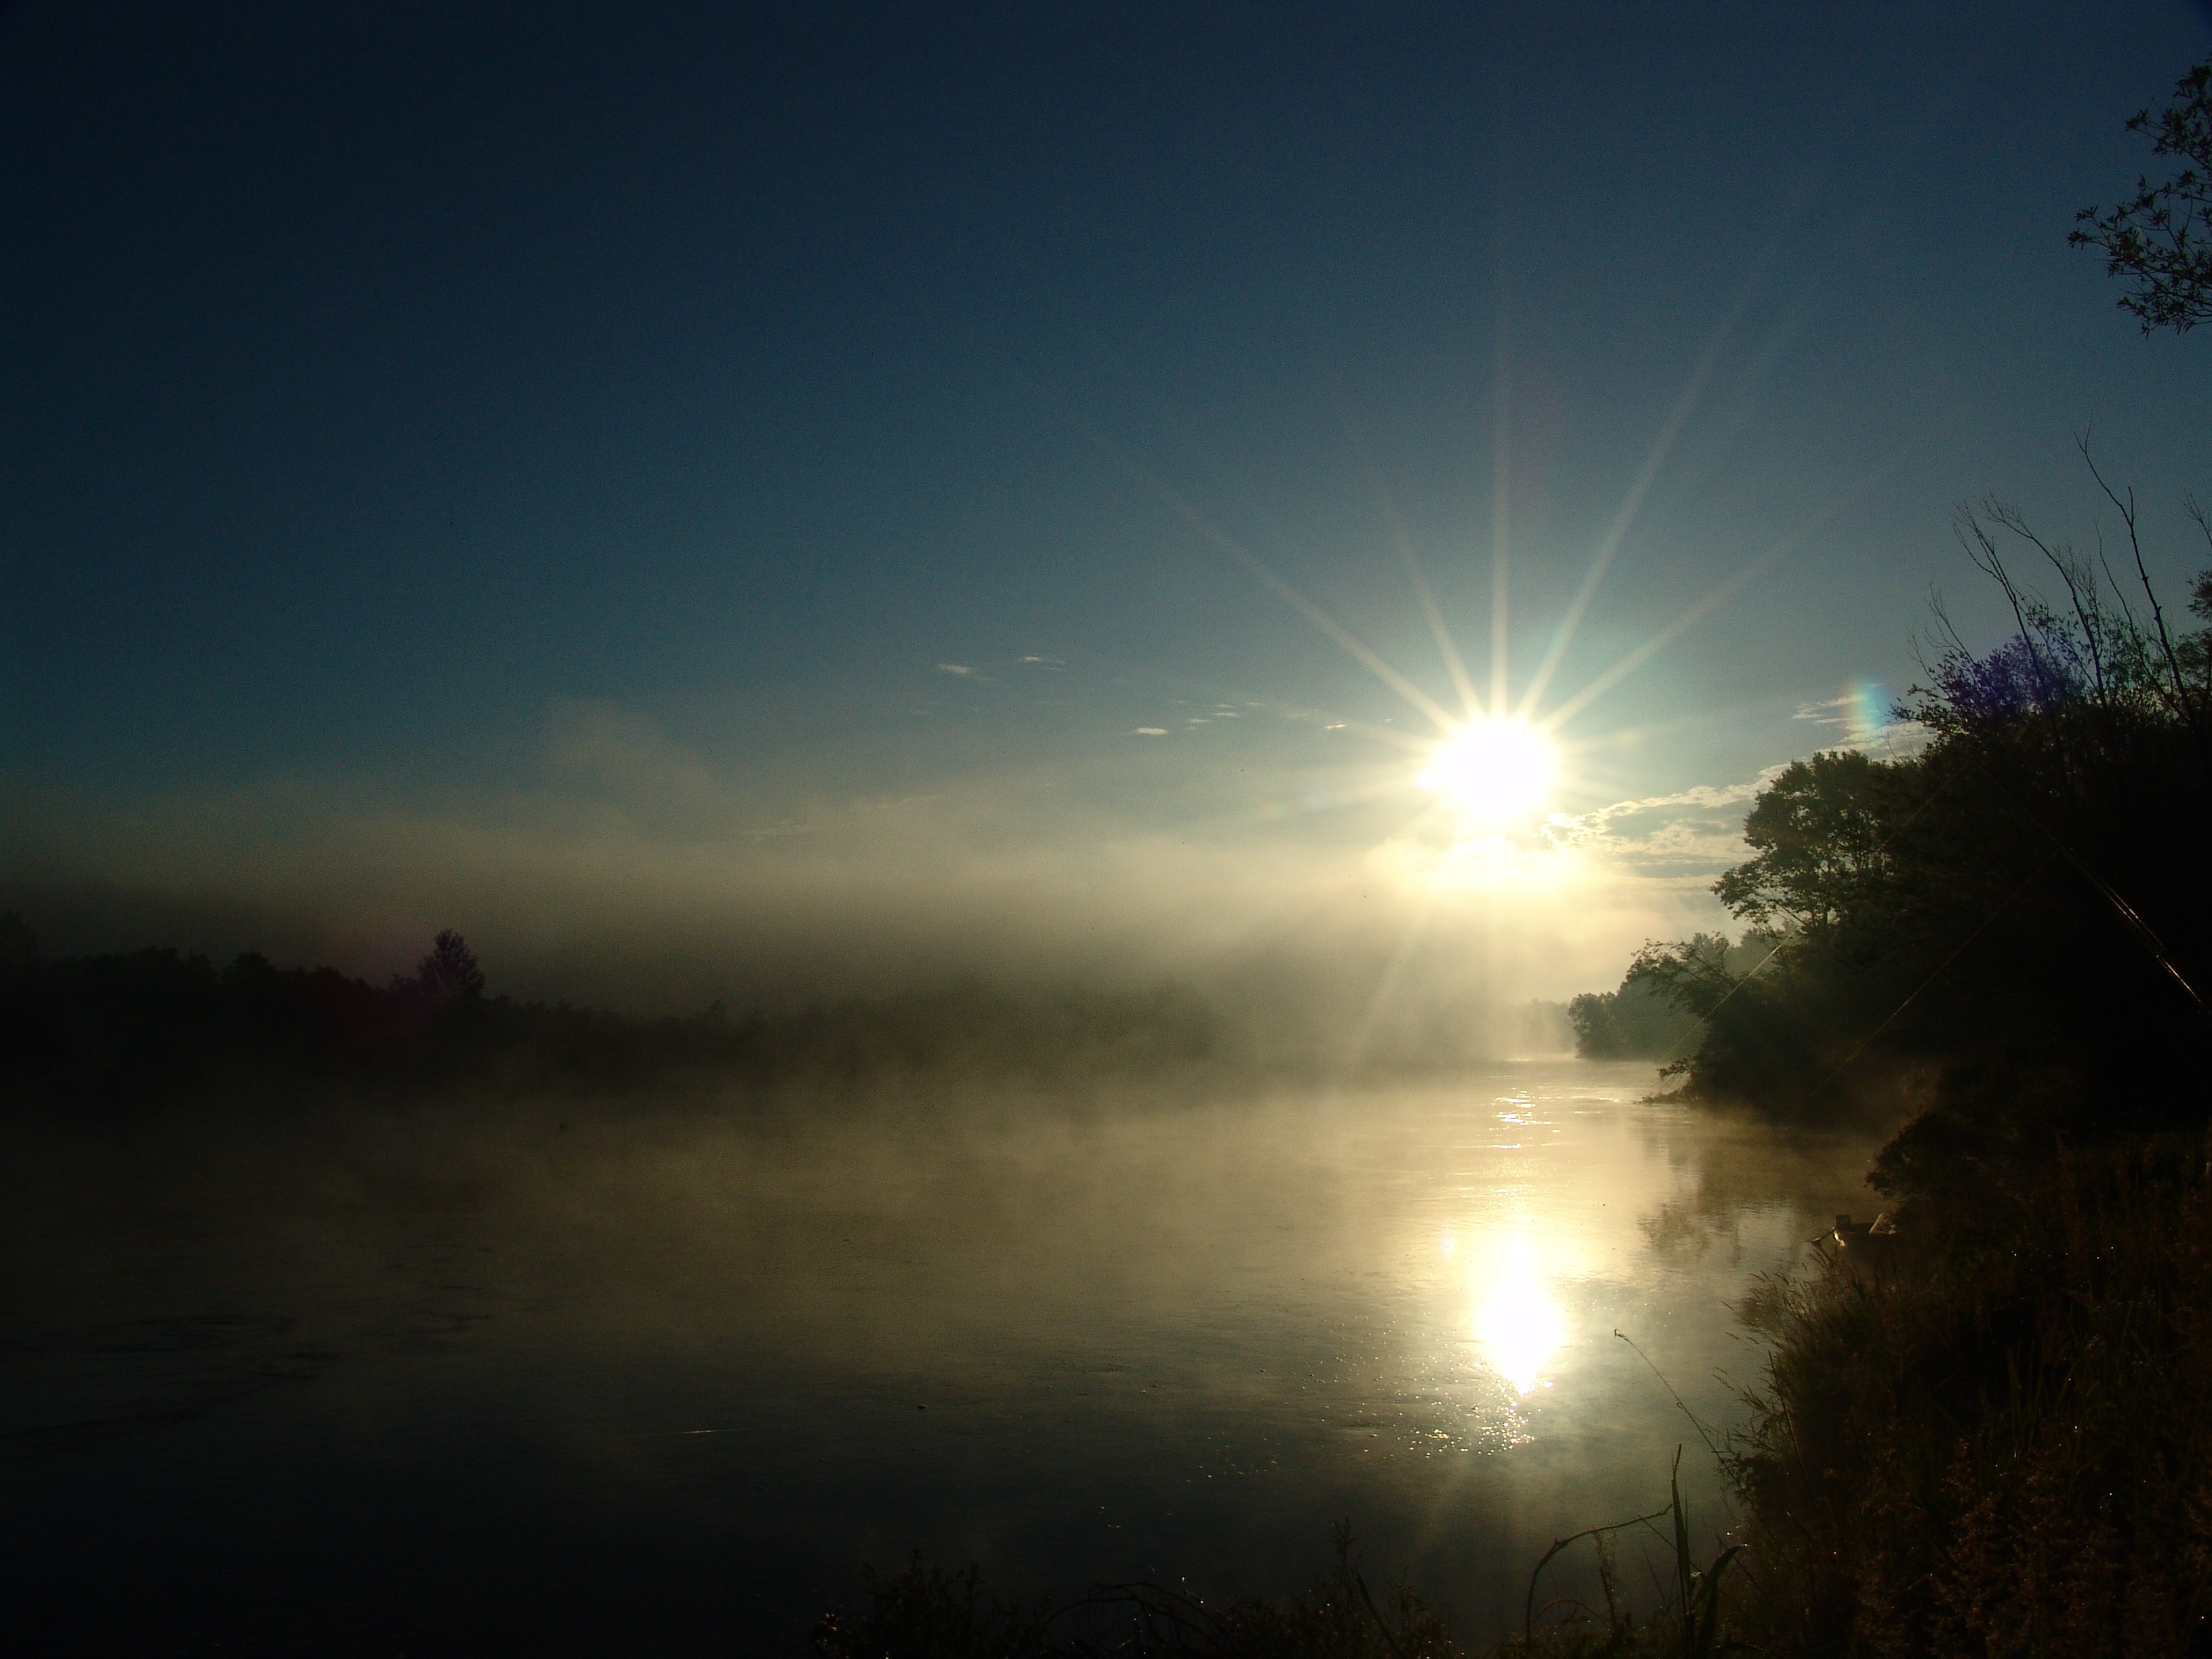
nature, horizon, light, cloud, sky, sun, sunrise, sunset, mist, night, sunlight, morning, dawn, atmosphere, dusk, evening, reflection, fishing, island, darkness, moonlight, afterglow, astronomical object, drava, atmospheric phenomenon